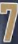
Number: 7